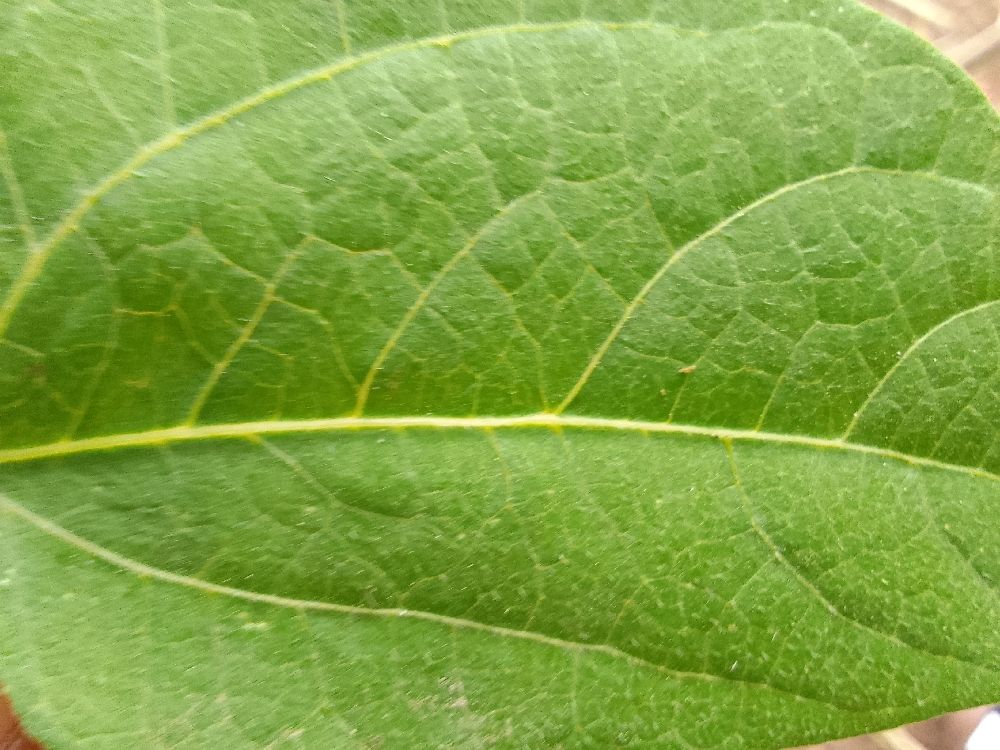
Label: healthy